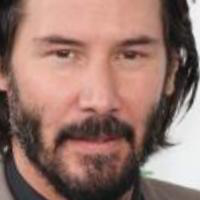
Age group: age 41-55